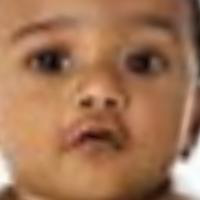
Age group: age 01-10